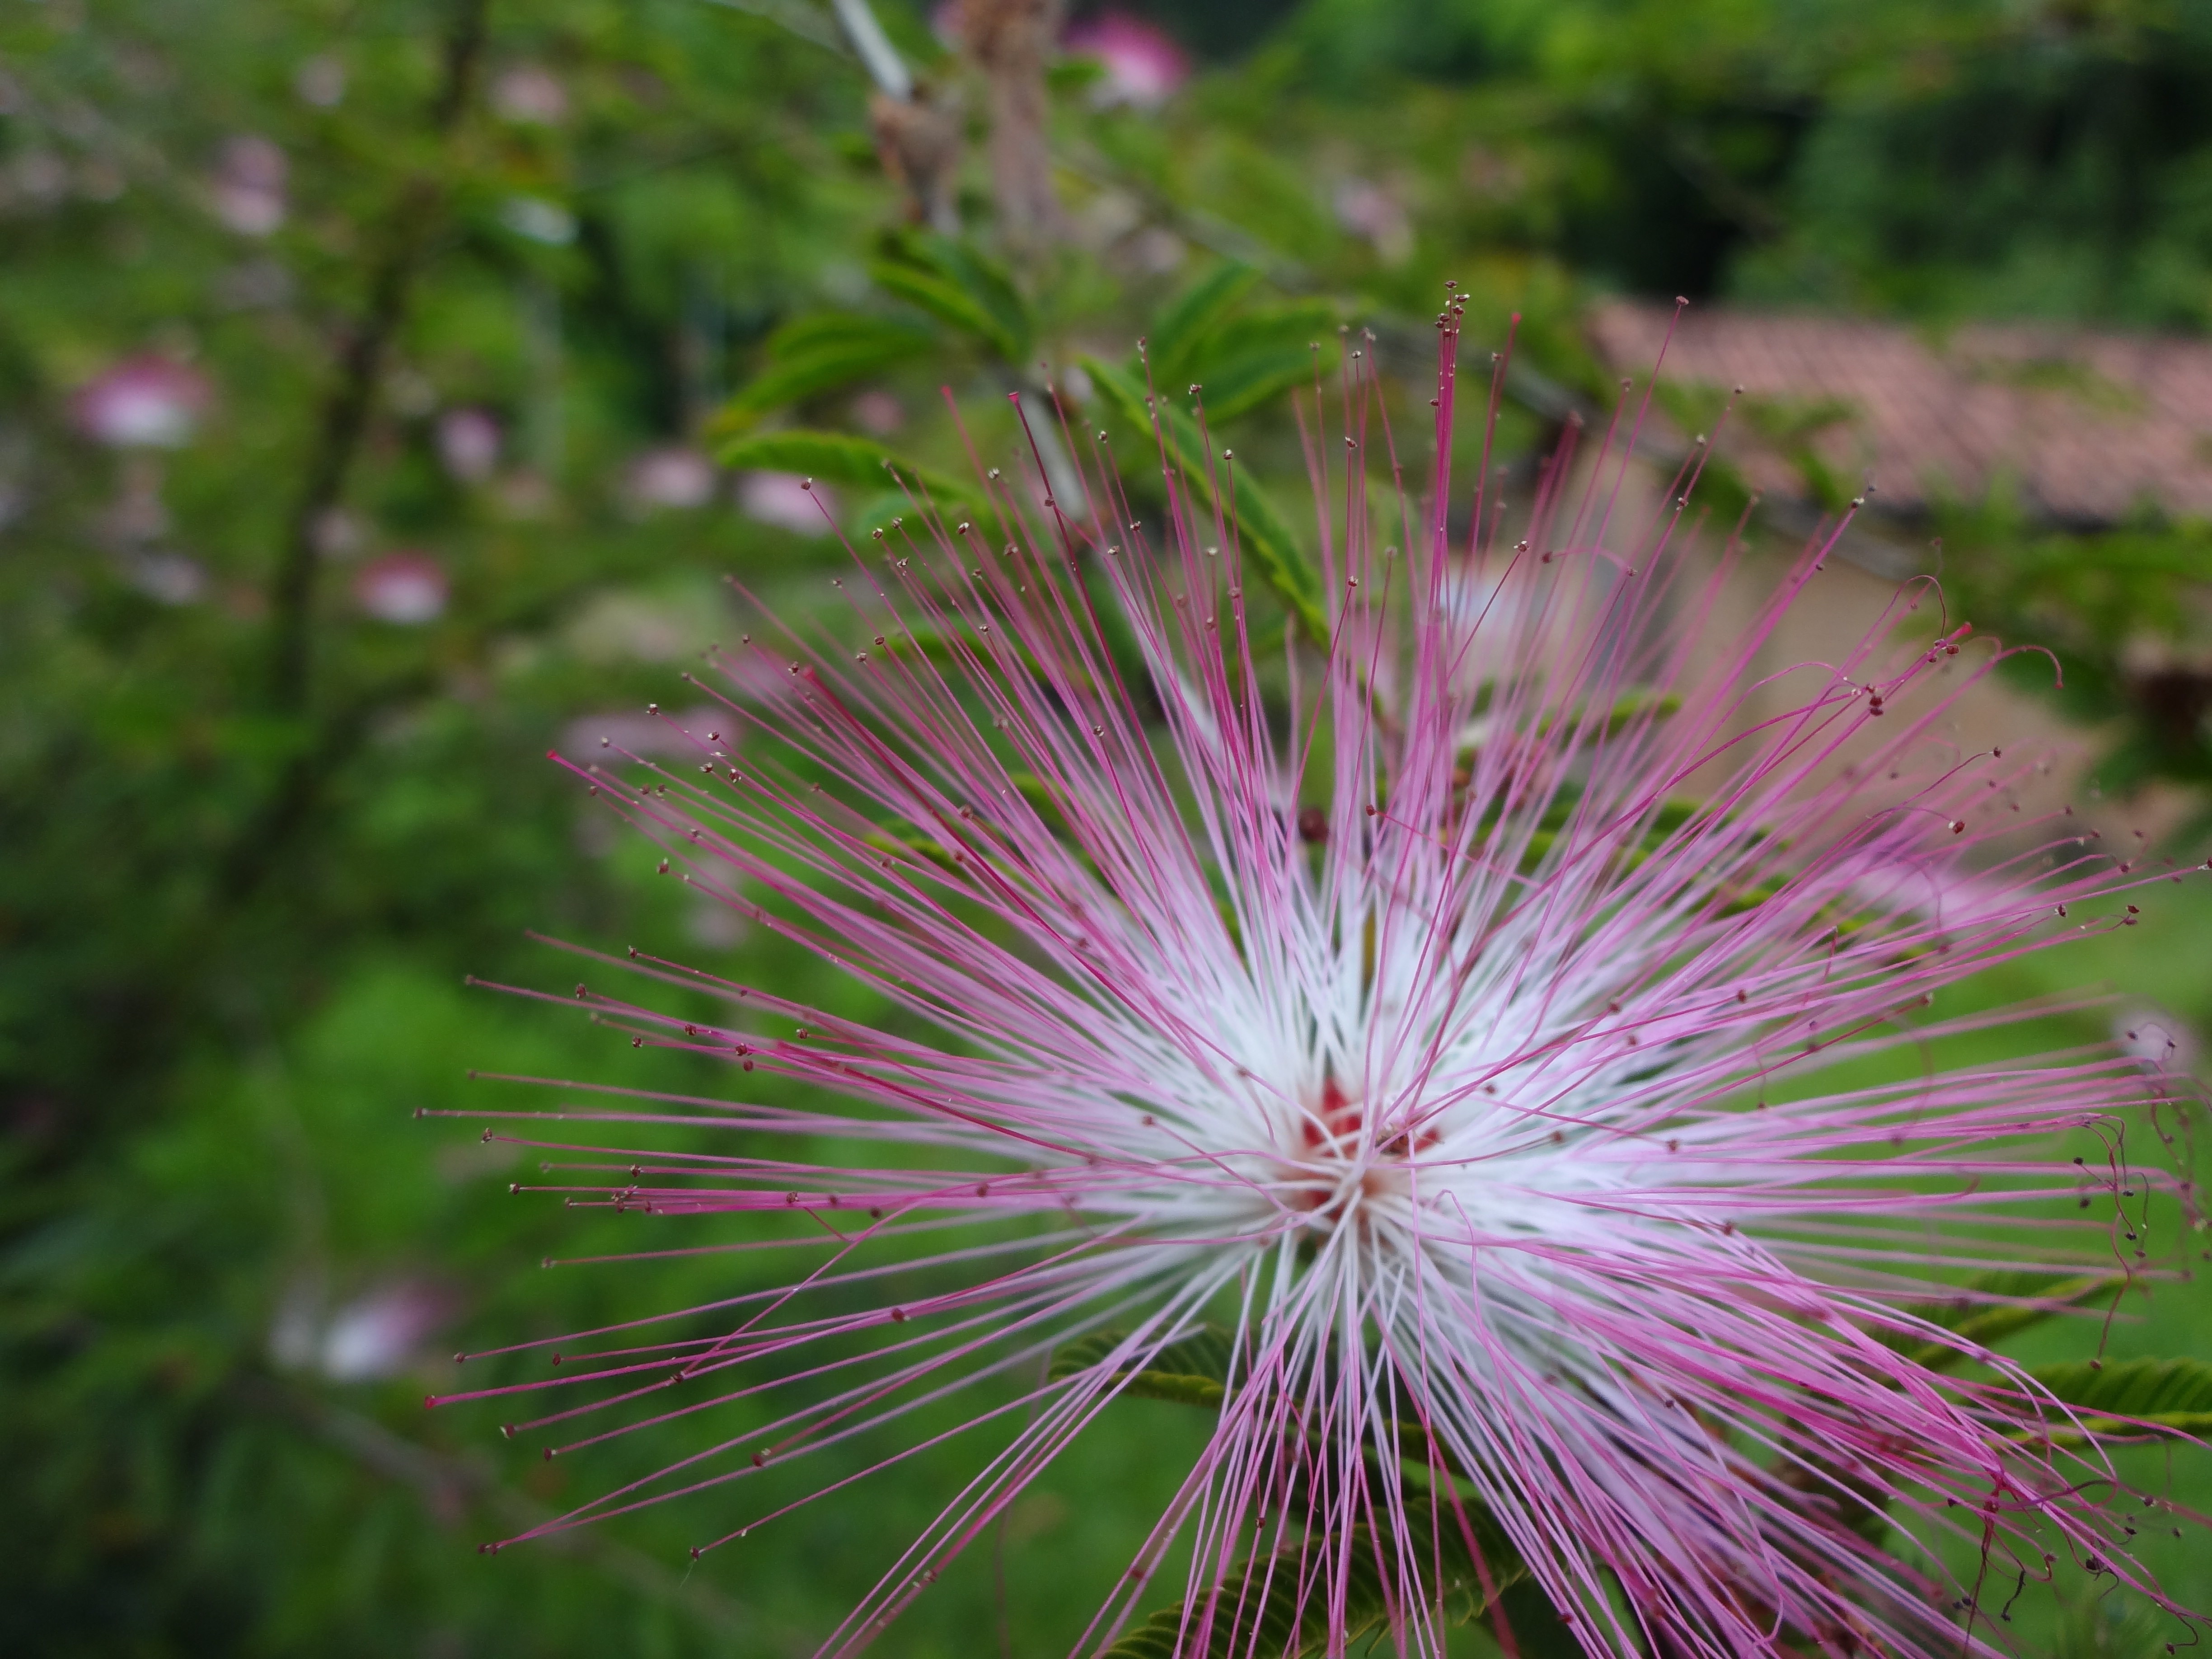
nature, grass, branch, blossom, plant, meadow, leaf, flower, petal, botany, flora, wildflower, close up, thistle, macro photography, flowering plant, daisy family, grass family, plant stem, land plant